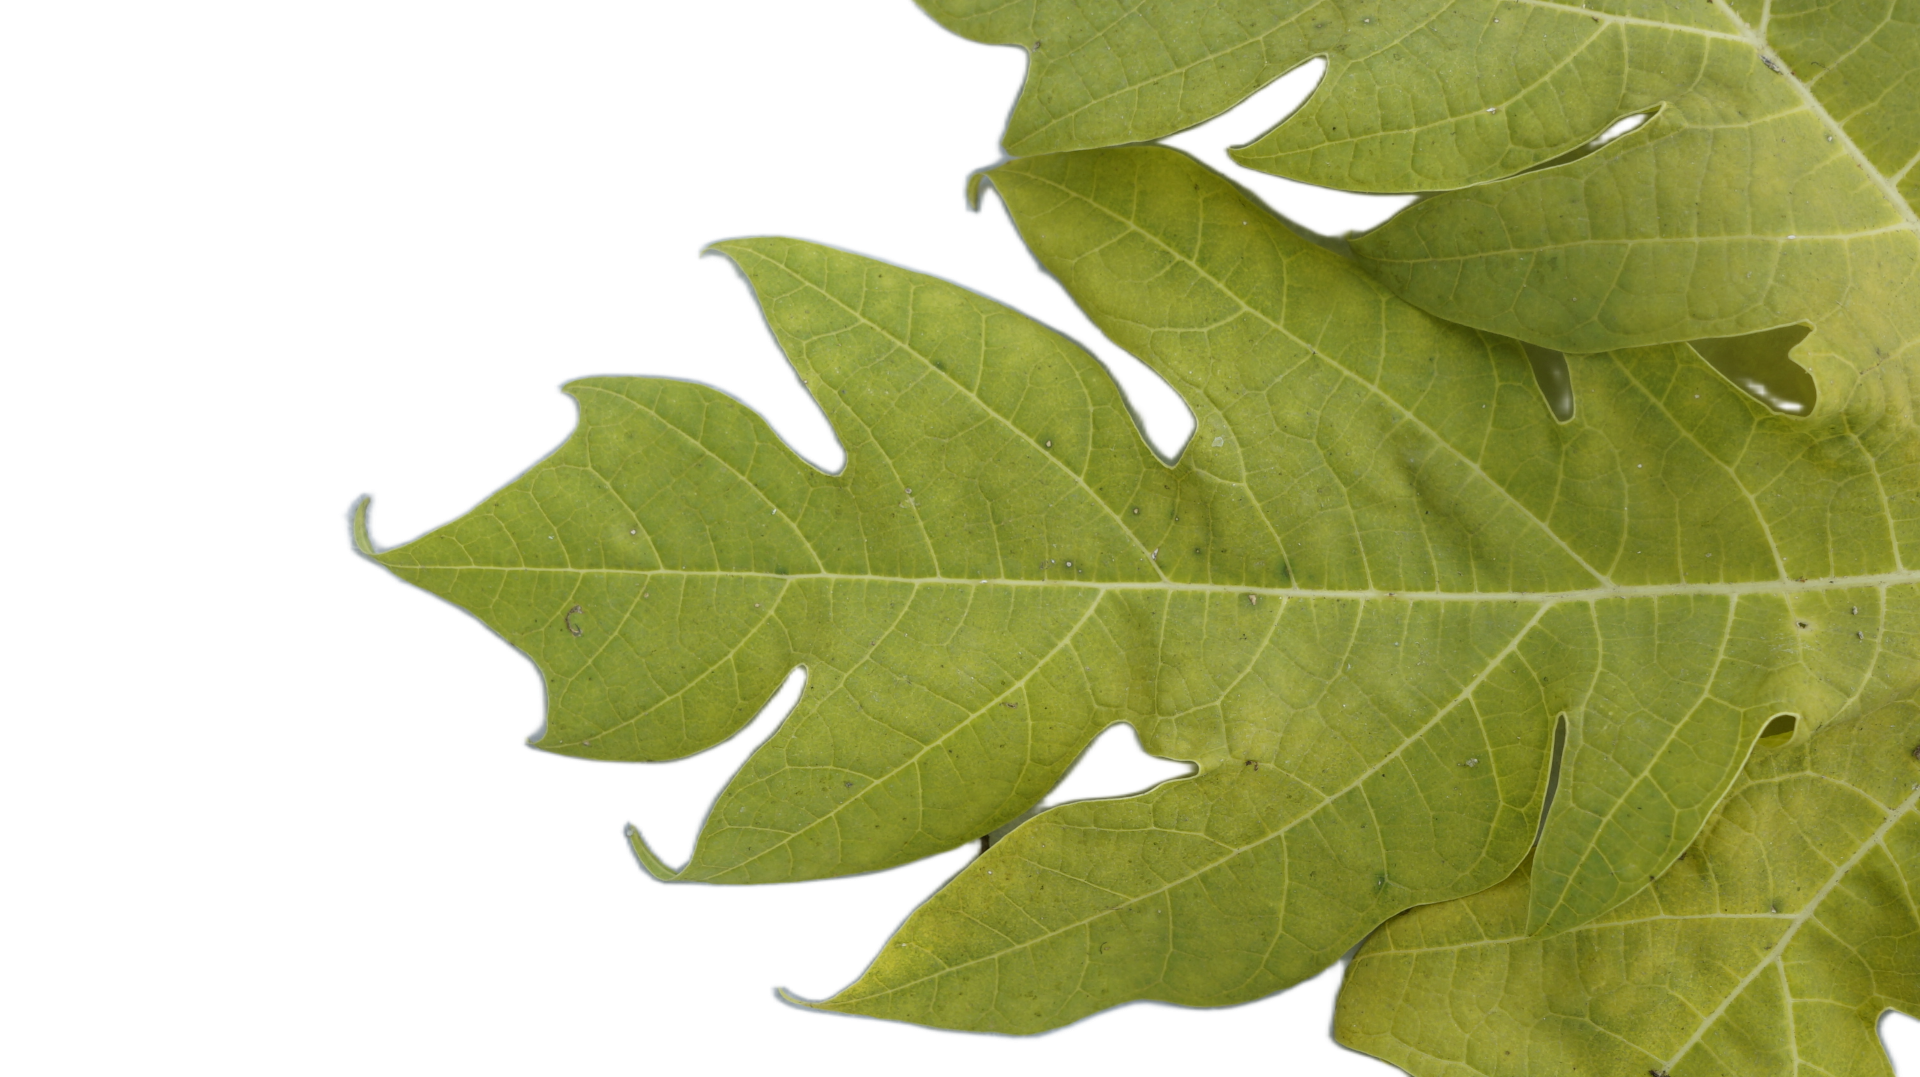
Crop: Papaya
Label: Mosaic_Virus